51st Troop Carrier Wing

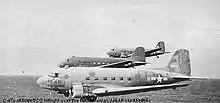
60th Group C-47s over the Mediterranean

It was critical for Operation Torch that the airfields near Oran, Algeria, Tafaraoui Airfield and La Senia Airfield, be seized immediately. The wing's most experienced group, the 60th, was tasked with transporting elements of the 503rd Parachute Infantry Regiment, flying across Spain, with plans to drop the paratroopers on Tafaraoui shortly after midnight if French resistance was expected, or to land them at La Senia early in the morning if a friendly reception was expected. In either case, the distance involved made this a one-way mission and the C-47s would have to land on the seized airfields. In the event, the force departed on 8 November 1942, expecting to land at La Senia, but was scattered while penetrating clouds associated with a weather front over Spain. Unexpected winds over southern Spain blew many aircraft off course. Navigational assistance expected toward the end of the mission evaporated. A British destroyer transmitted its navigational aid on the wrong frequency and a covert agent transmitting from a site near the airfields was not informed of the delay and destroyed his equipment when planes did not arrive after midnight. Planes were scattered over Morocco and Algeria, and this, the first combat drop of American paratroopers, occurred near Lourmel Airfield, not in the planned drop zone (DZ). The paratroopers proceeded to Tafaraoui by foot and by the time they and the wing's C-47s arrived there, other allied forces were approaching the field, so the airborne operation had little impact on the invasion of North Africa. Despite the expectation of a friendly reception, both fighter and antiaircraft artillery opposition was encountered, with several group planes forced to land, although none were lost to enemy action.